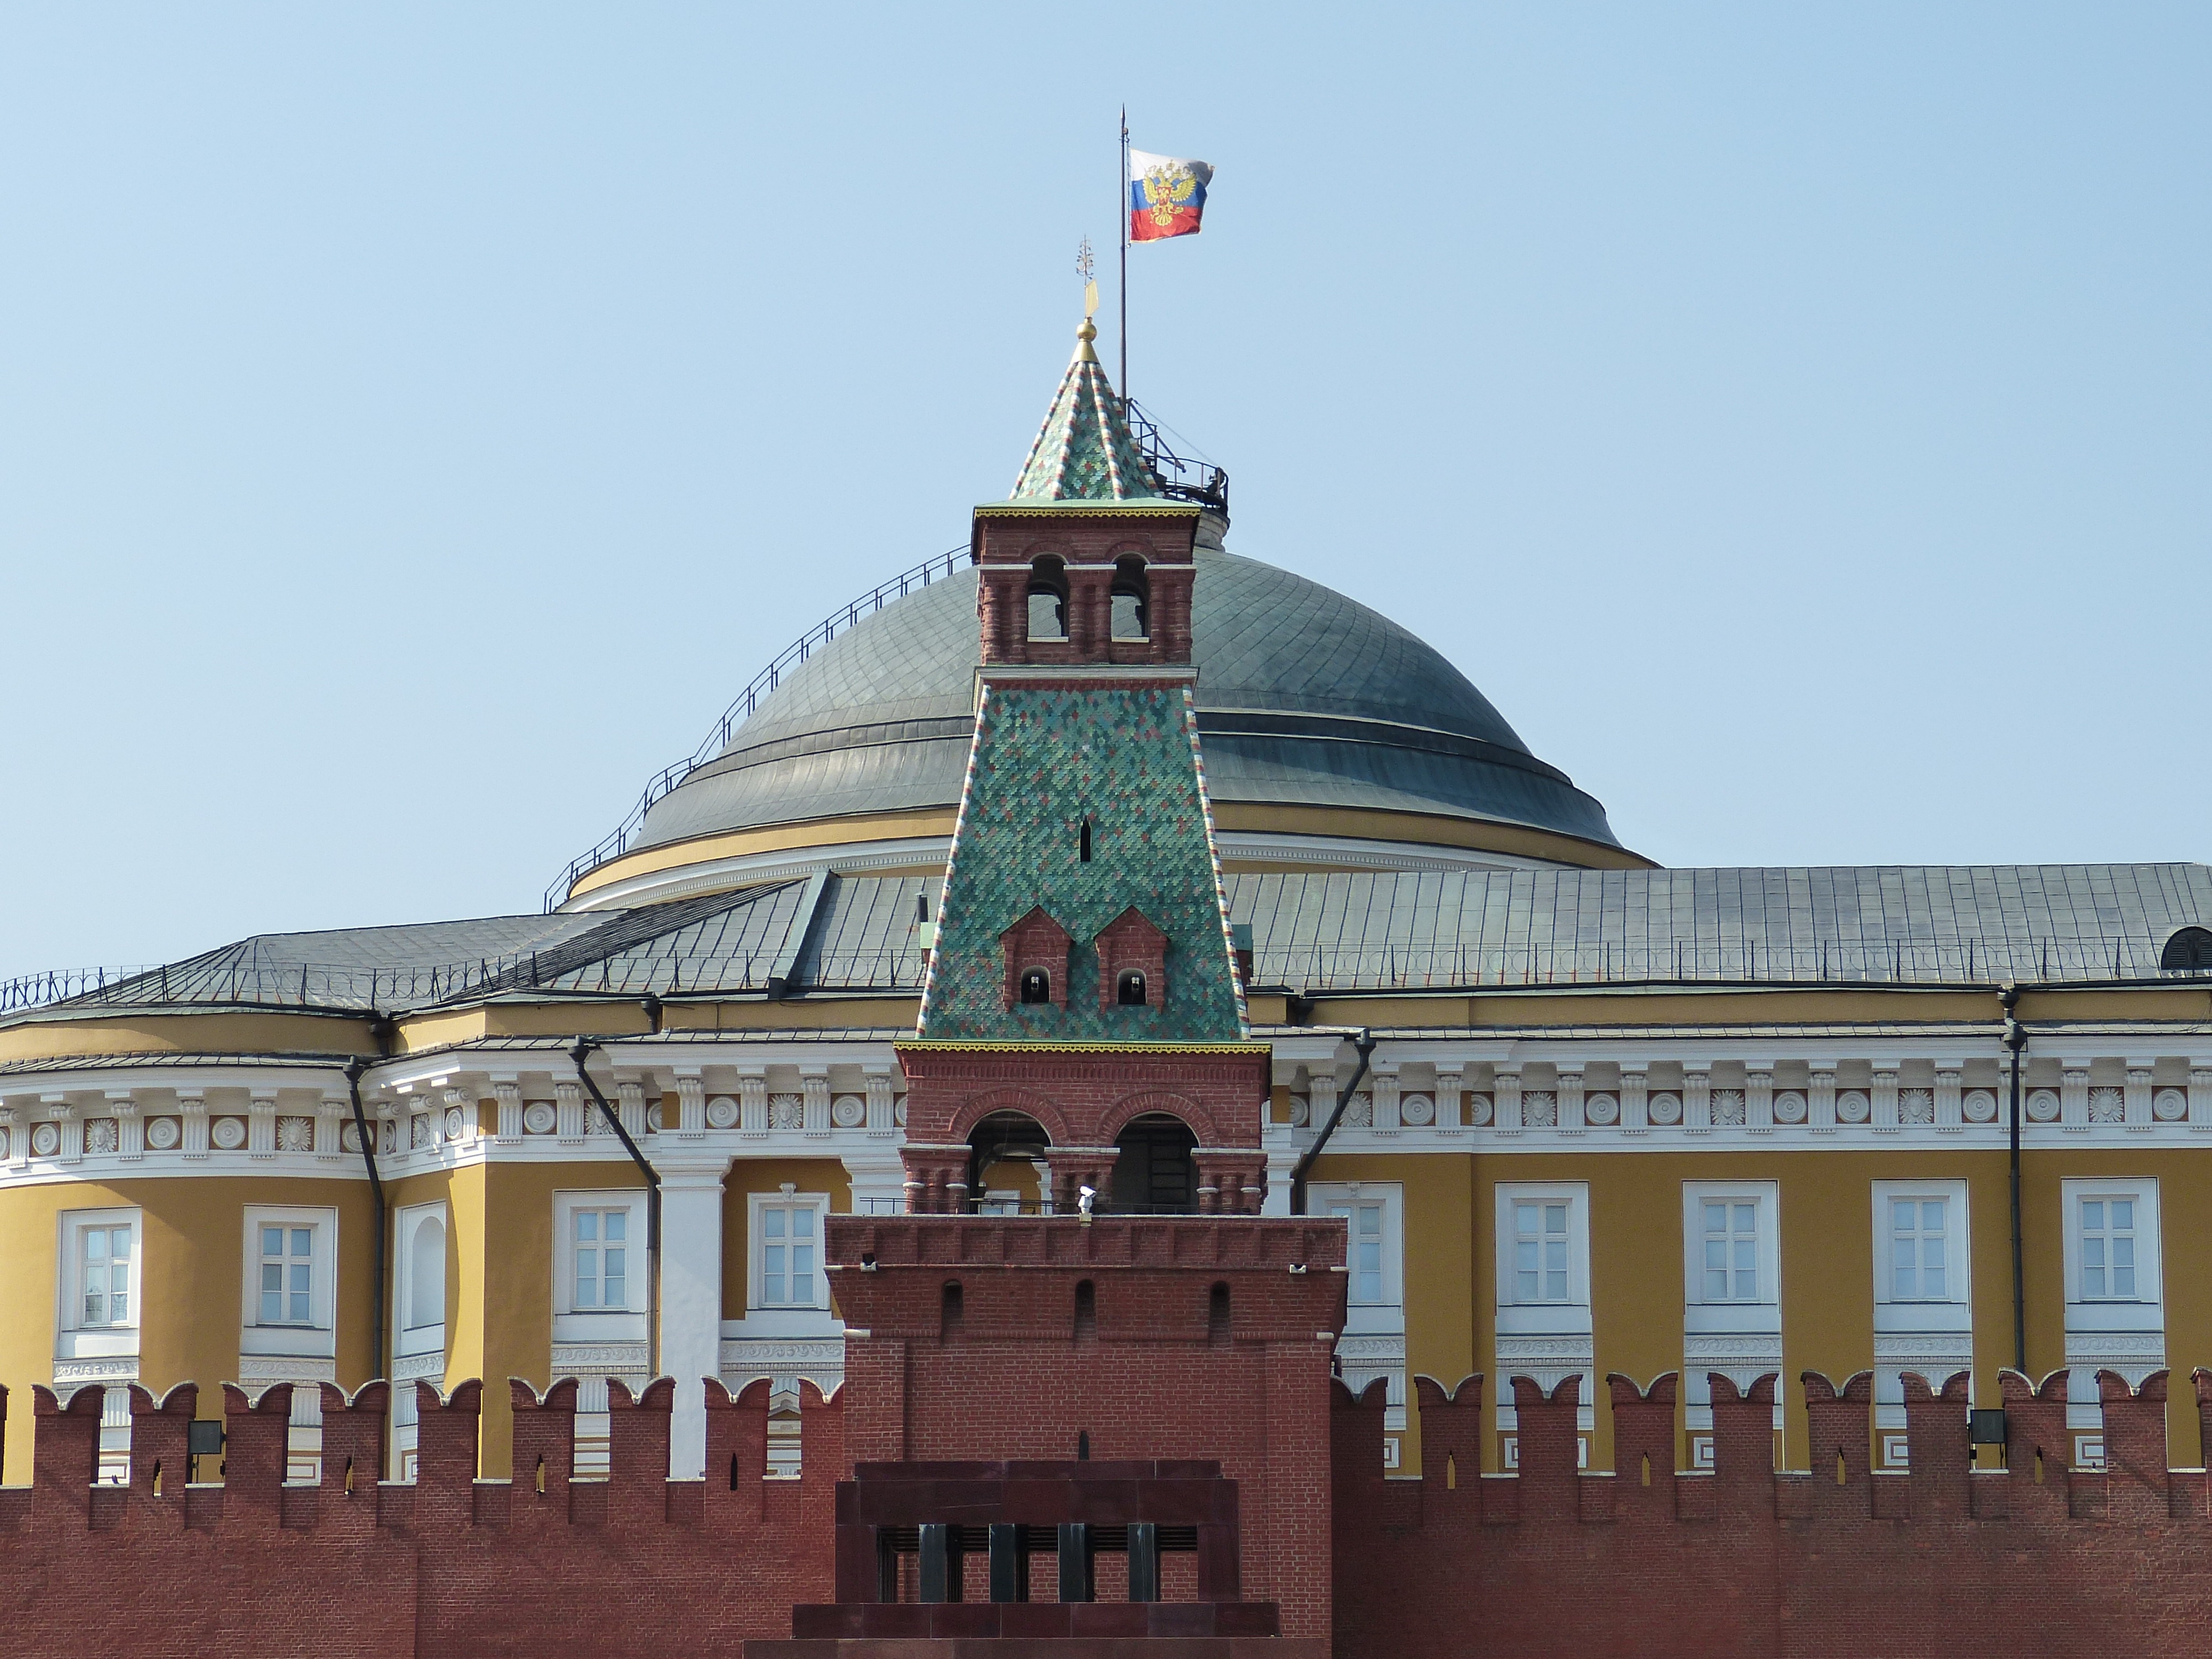
architecture, building, palace, tower, space, flag, landmark, place of worship, capital, lenin, moscow, government, dome, russia, historically, mausoleum, kremlin, red square, historic site